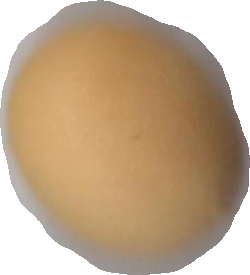
Variety: Dega